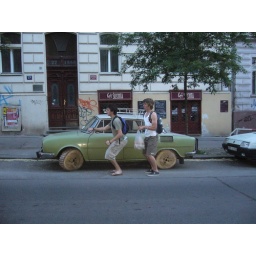
car with wooden wheels in prague